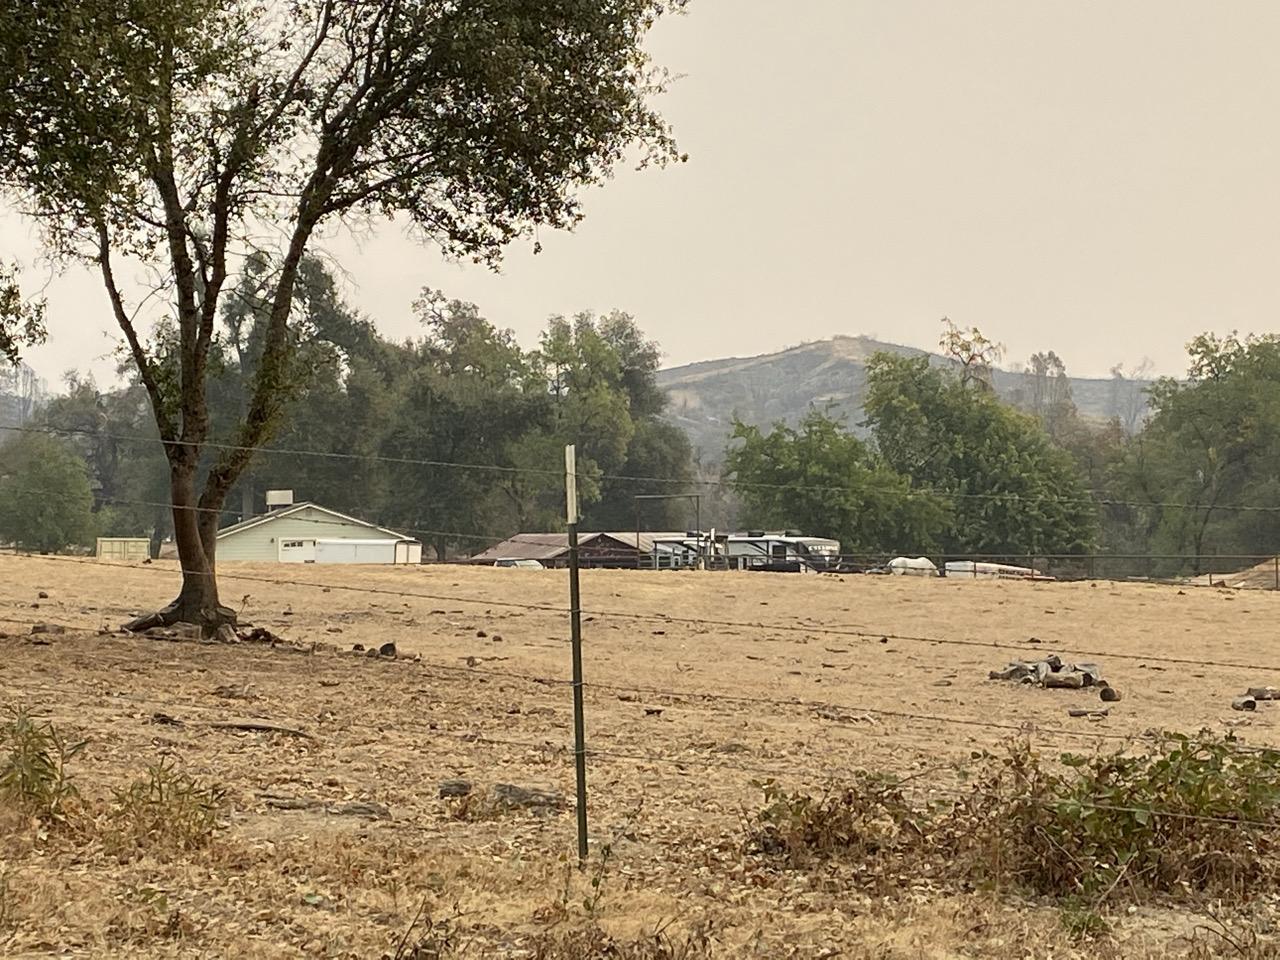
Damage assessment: inaccessible